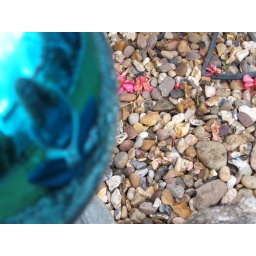
The girl in the water